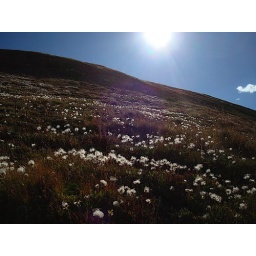
flowers were fantastic. i've never seen colorado so green and colorful so late in the season.